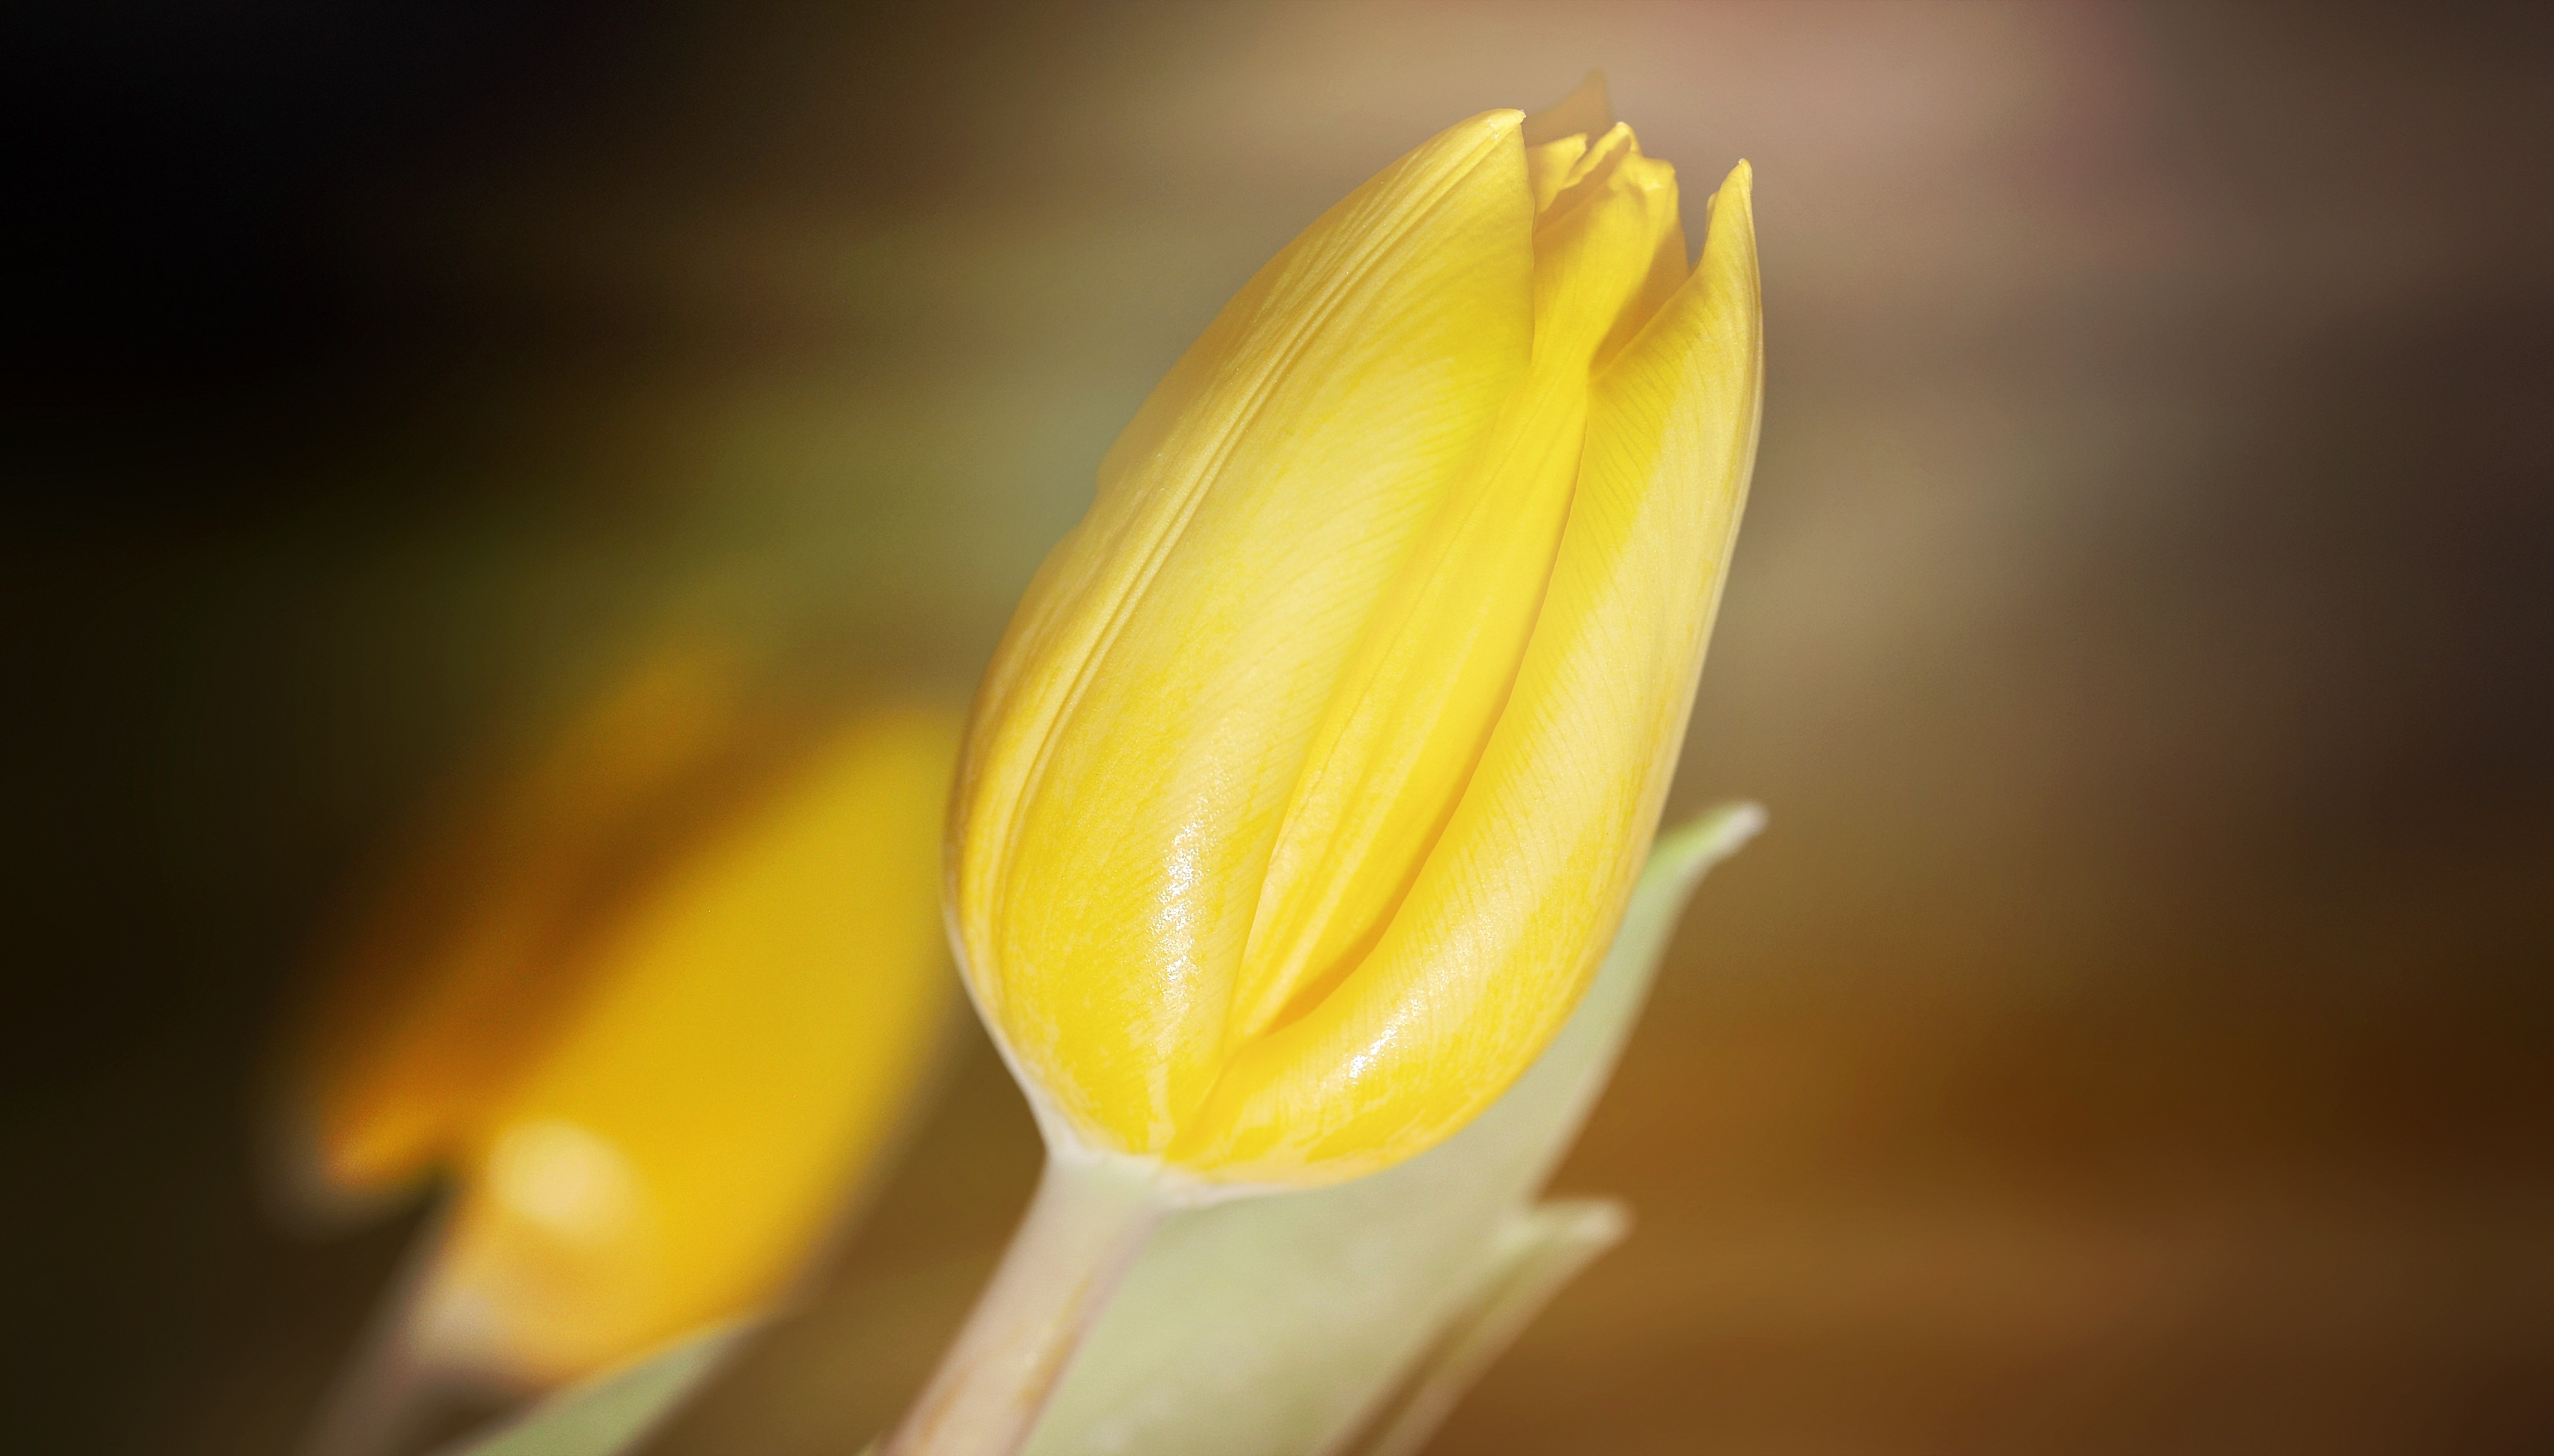
blossom, plant, photography, leaf, flower, petal, bloom, tulip, yellow, close, flora, close up, closed, bud, macro photography, flowering plant, plant stem, land plant